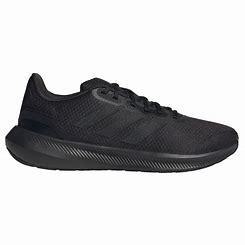
Brand: Adidas
Model: Runfalcon 5